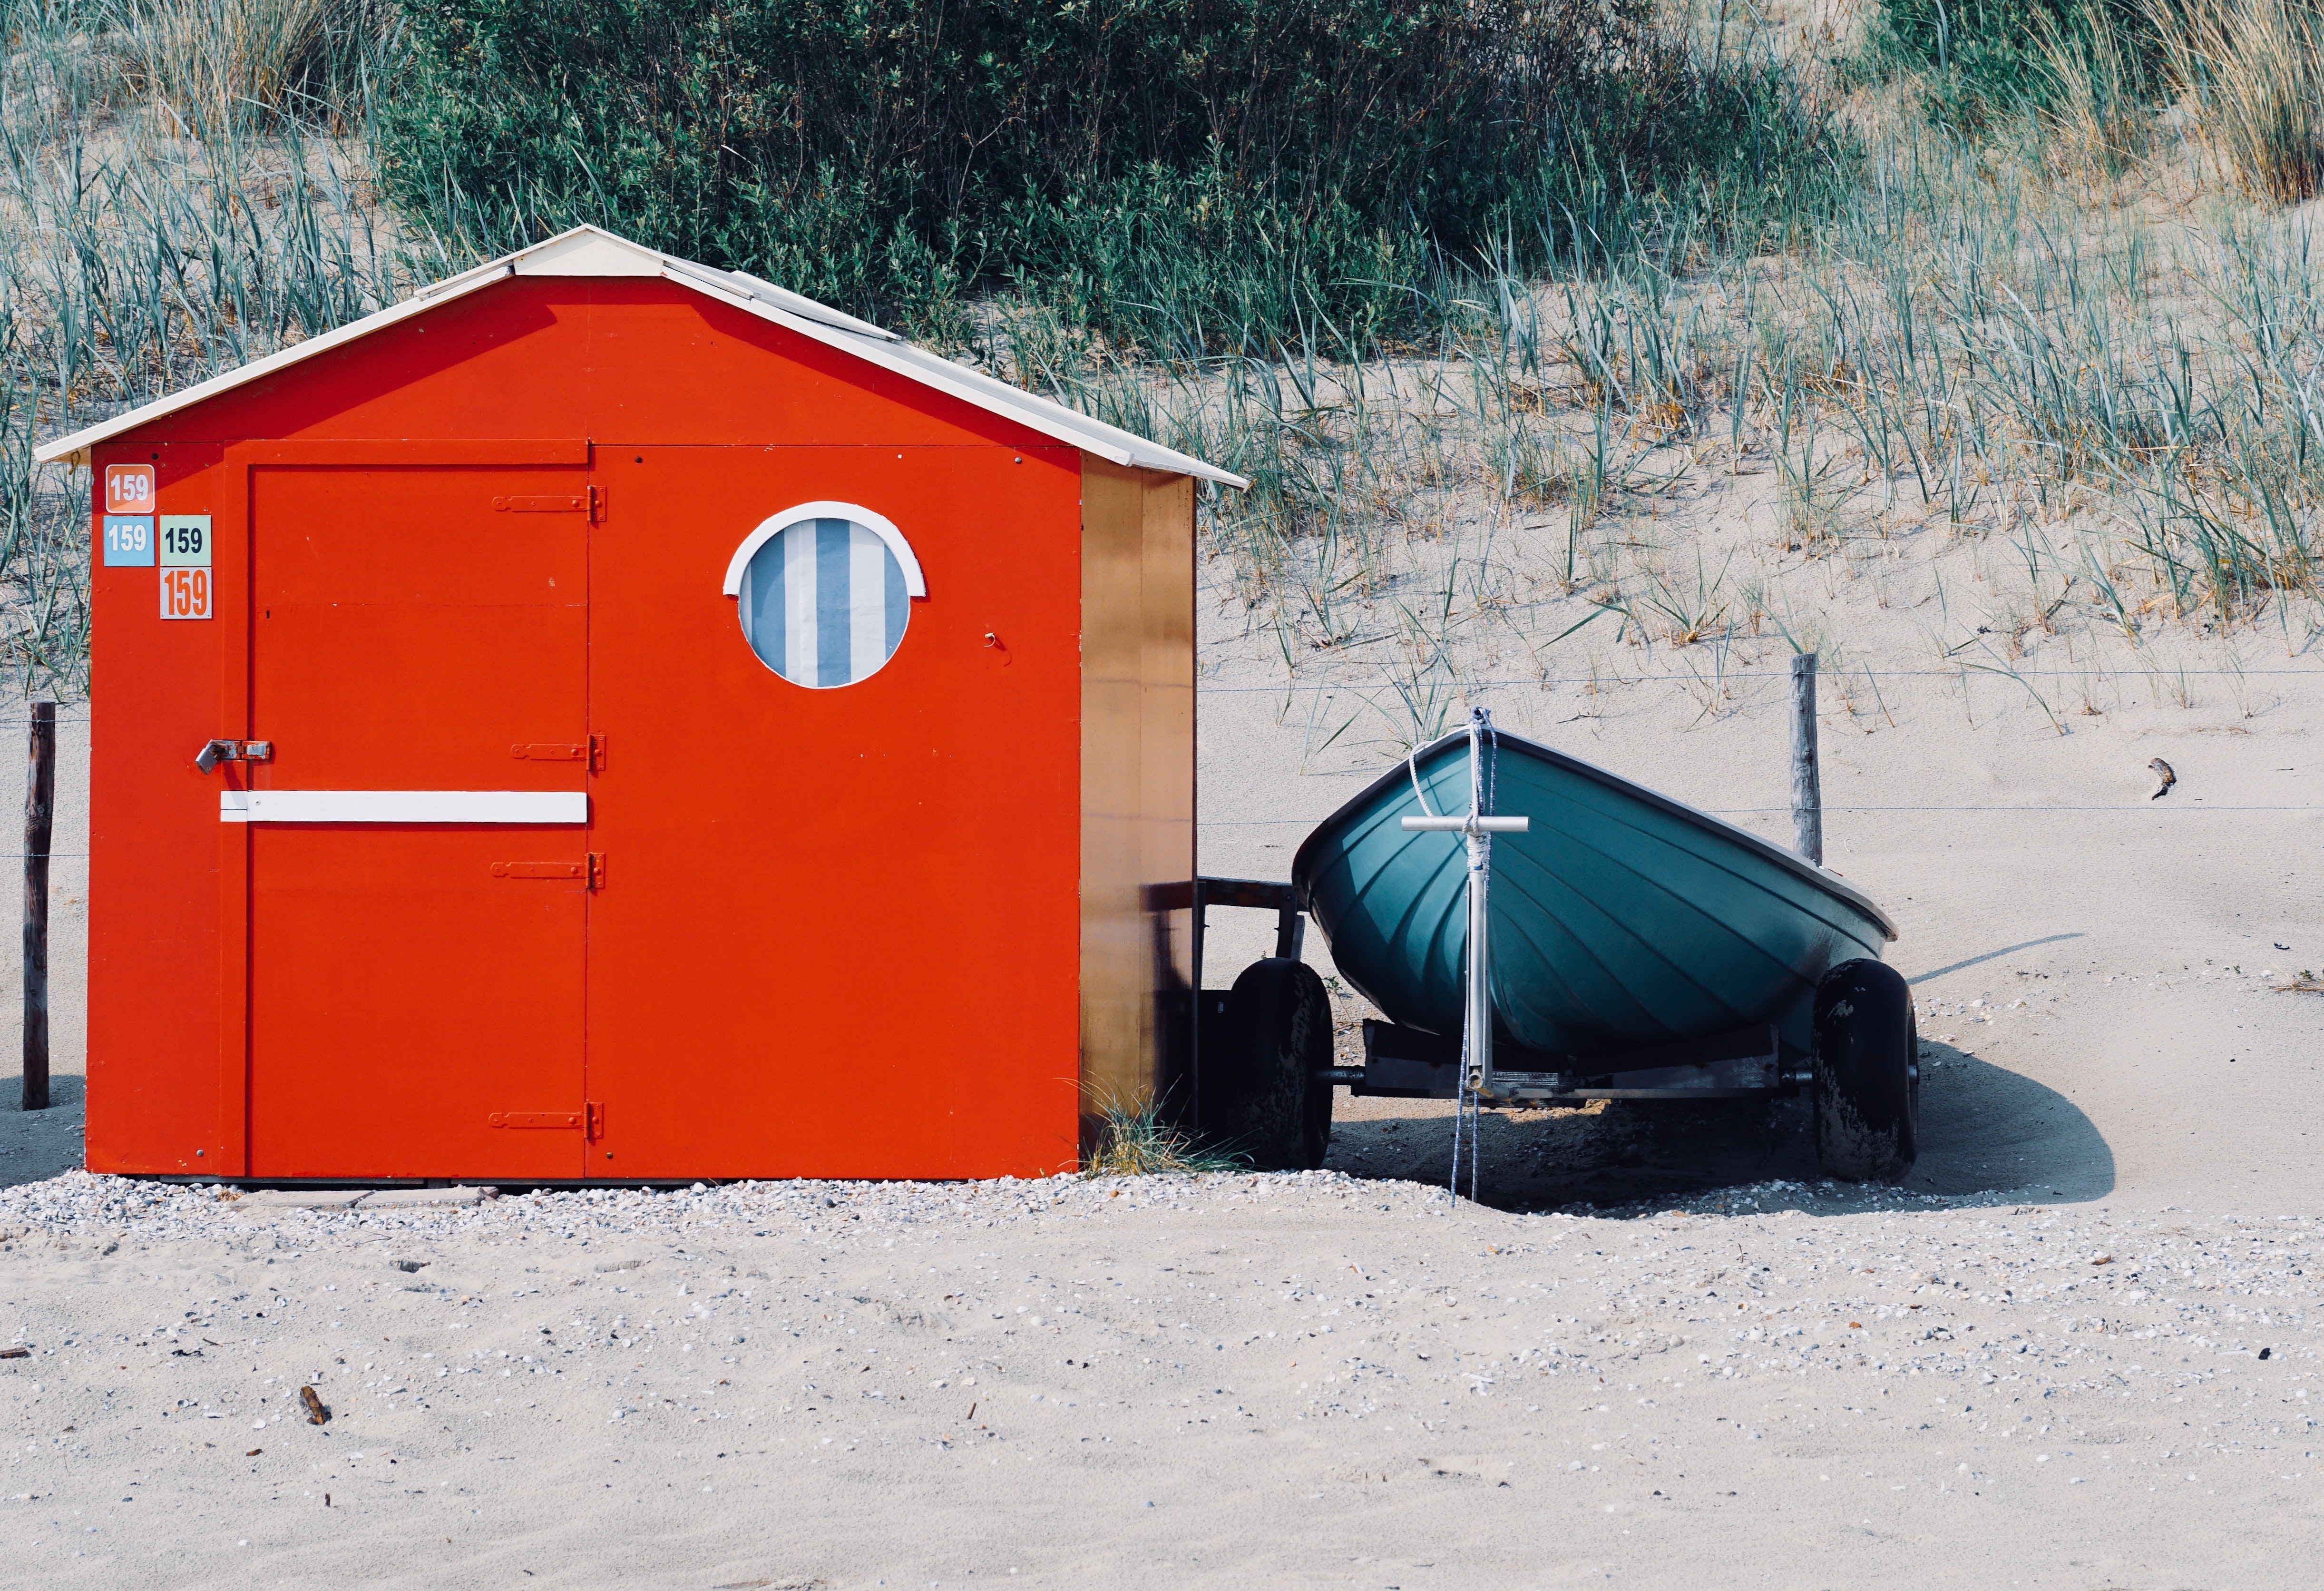
blue, shed, outhouse, landscape, hut, shack, house, barn, sand, vacation, winter, building